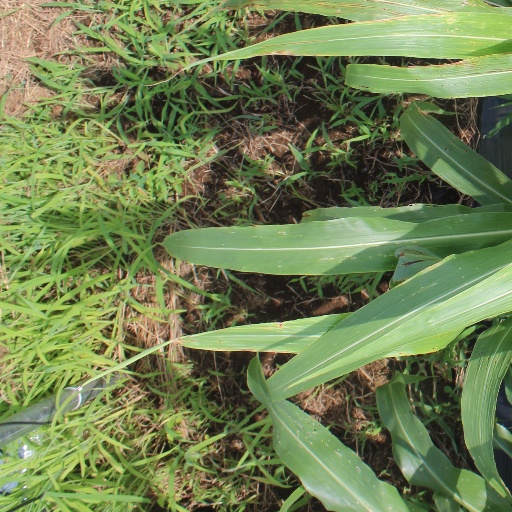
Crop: sorghum